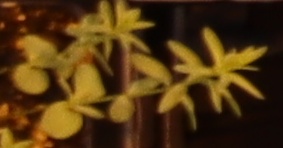
Label: Flax